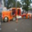
Label: truck